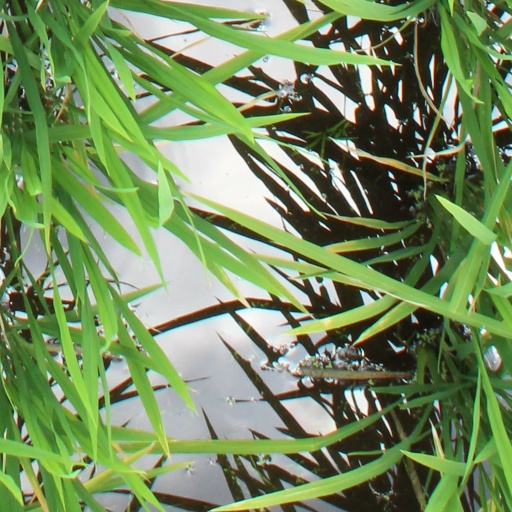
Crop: rice